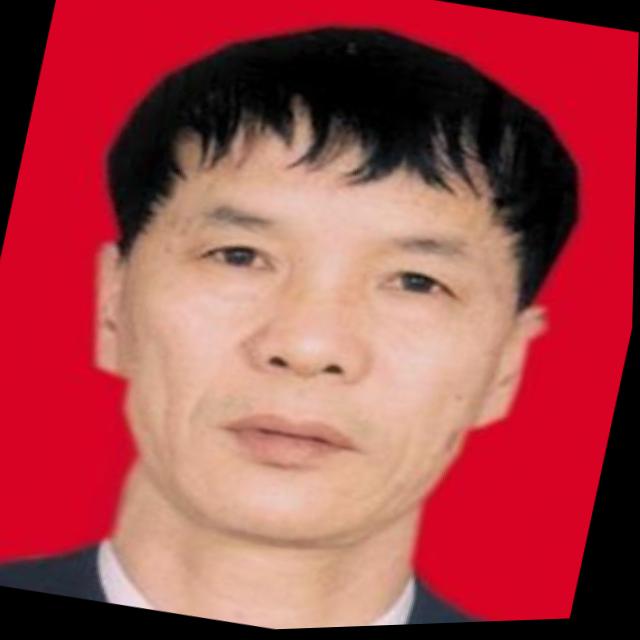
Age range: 45-64